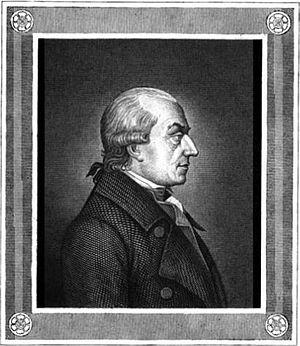
Théophile Conrad Pfeffel est un auteur alsacien né le 28 juin 1736 et mort le 1ᵉʳ mai 1809 à Colmar.